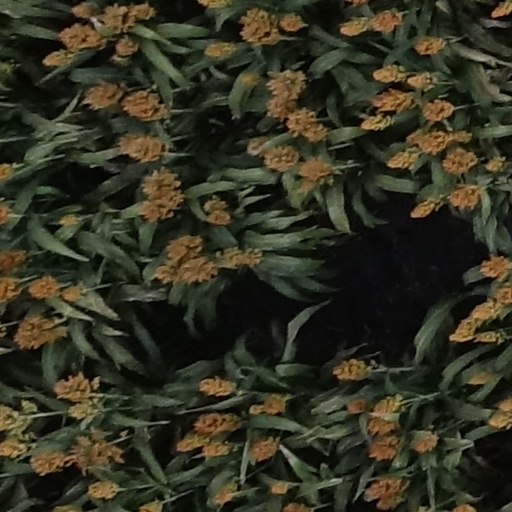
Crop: sorghum